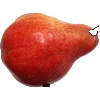
Label: red_pear